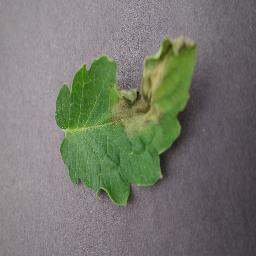
Label: Tomato___Late_blight